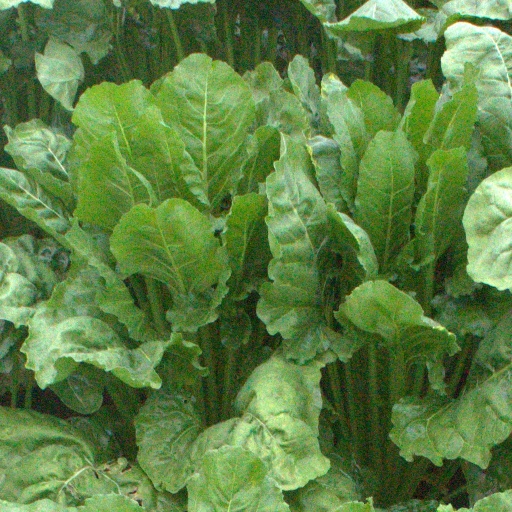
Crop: sugar beet